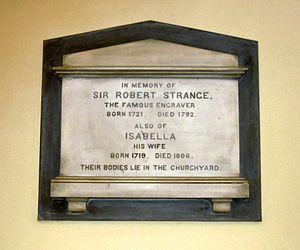
Robert Strange est un graveur britannique.